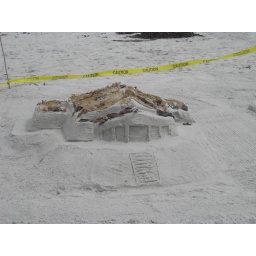
Some entries in the sand castle building contest in Carmel Beach.